Olympic Games

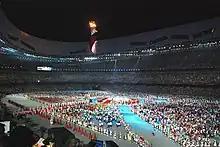
Athletes gather in the stadium during the closing ceremony of the 2008 Summer Olympics in Beijing

As mandated by the Olympic Charter, various elements frame the opening ceremony of the Olympic Games. This ceremony takes place on a Friday and is held prior to the commencement of the sporting events (apart from some group-stage football matches, softball games, and rowing heats). Most of the rituals for the opening ceremony were established at the 1920 Summer Olympics in Antwerp. The ceremony typically starts with the entrance of the president of the International Olympic Committee and a representative of the host country followed by the hoisting of the host country's flag and a performance of its national anthem. The host nation then presents artistic displays of music, singing, dance, and theatre representative of its culture. The artistic presentations have grown in scale and complexity as successive hosts attempt to provide a ceremony that outlasts its predecessor's in terms of memorability. The opening ceremony of the Beijing Games reportedly cost $100 million, with much of the cost incurred in the artistic segment.